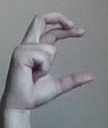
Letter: thal